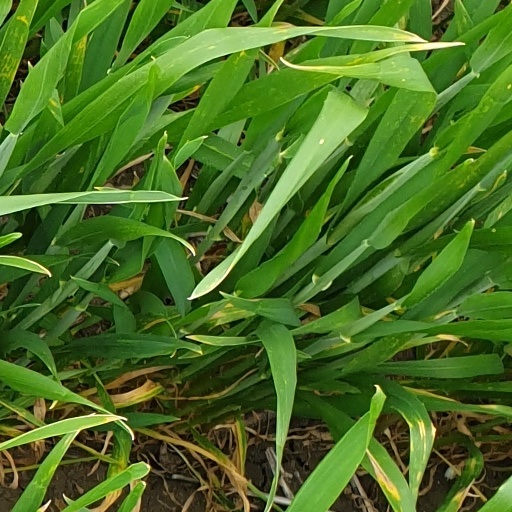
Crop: wheat